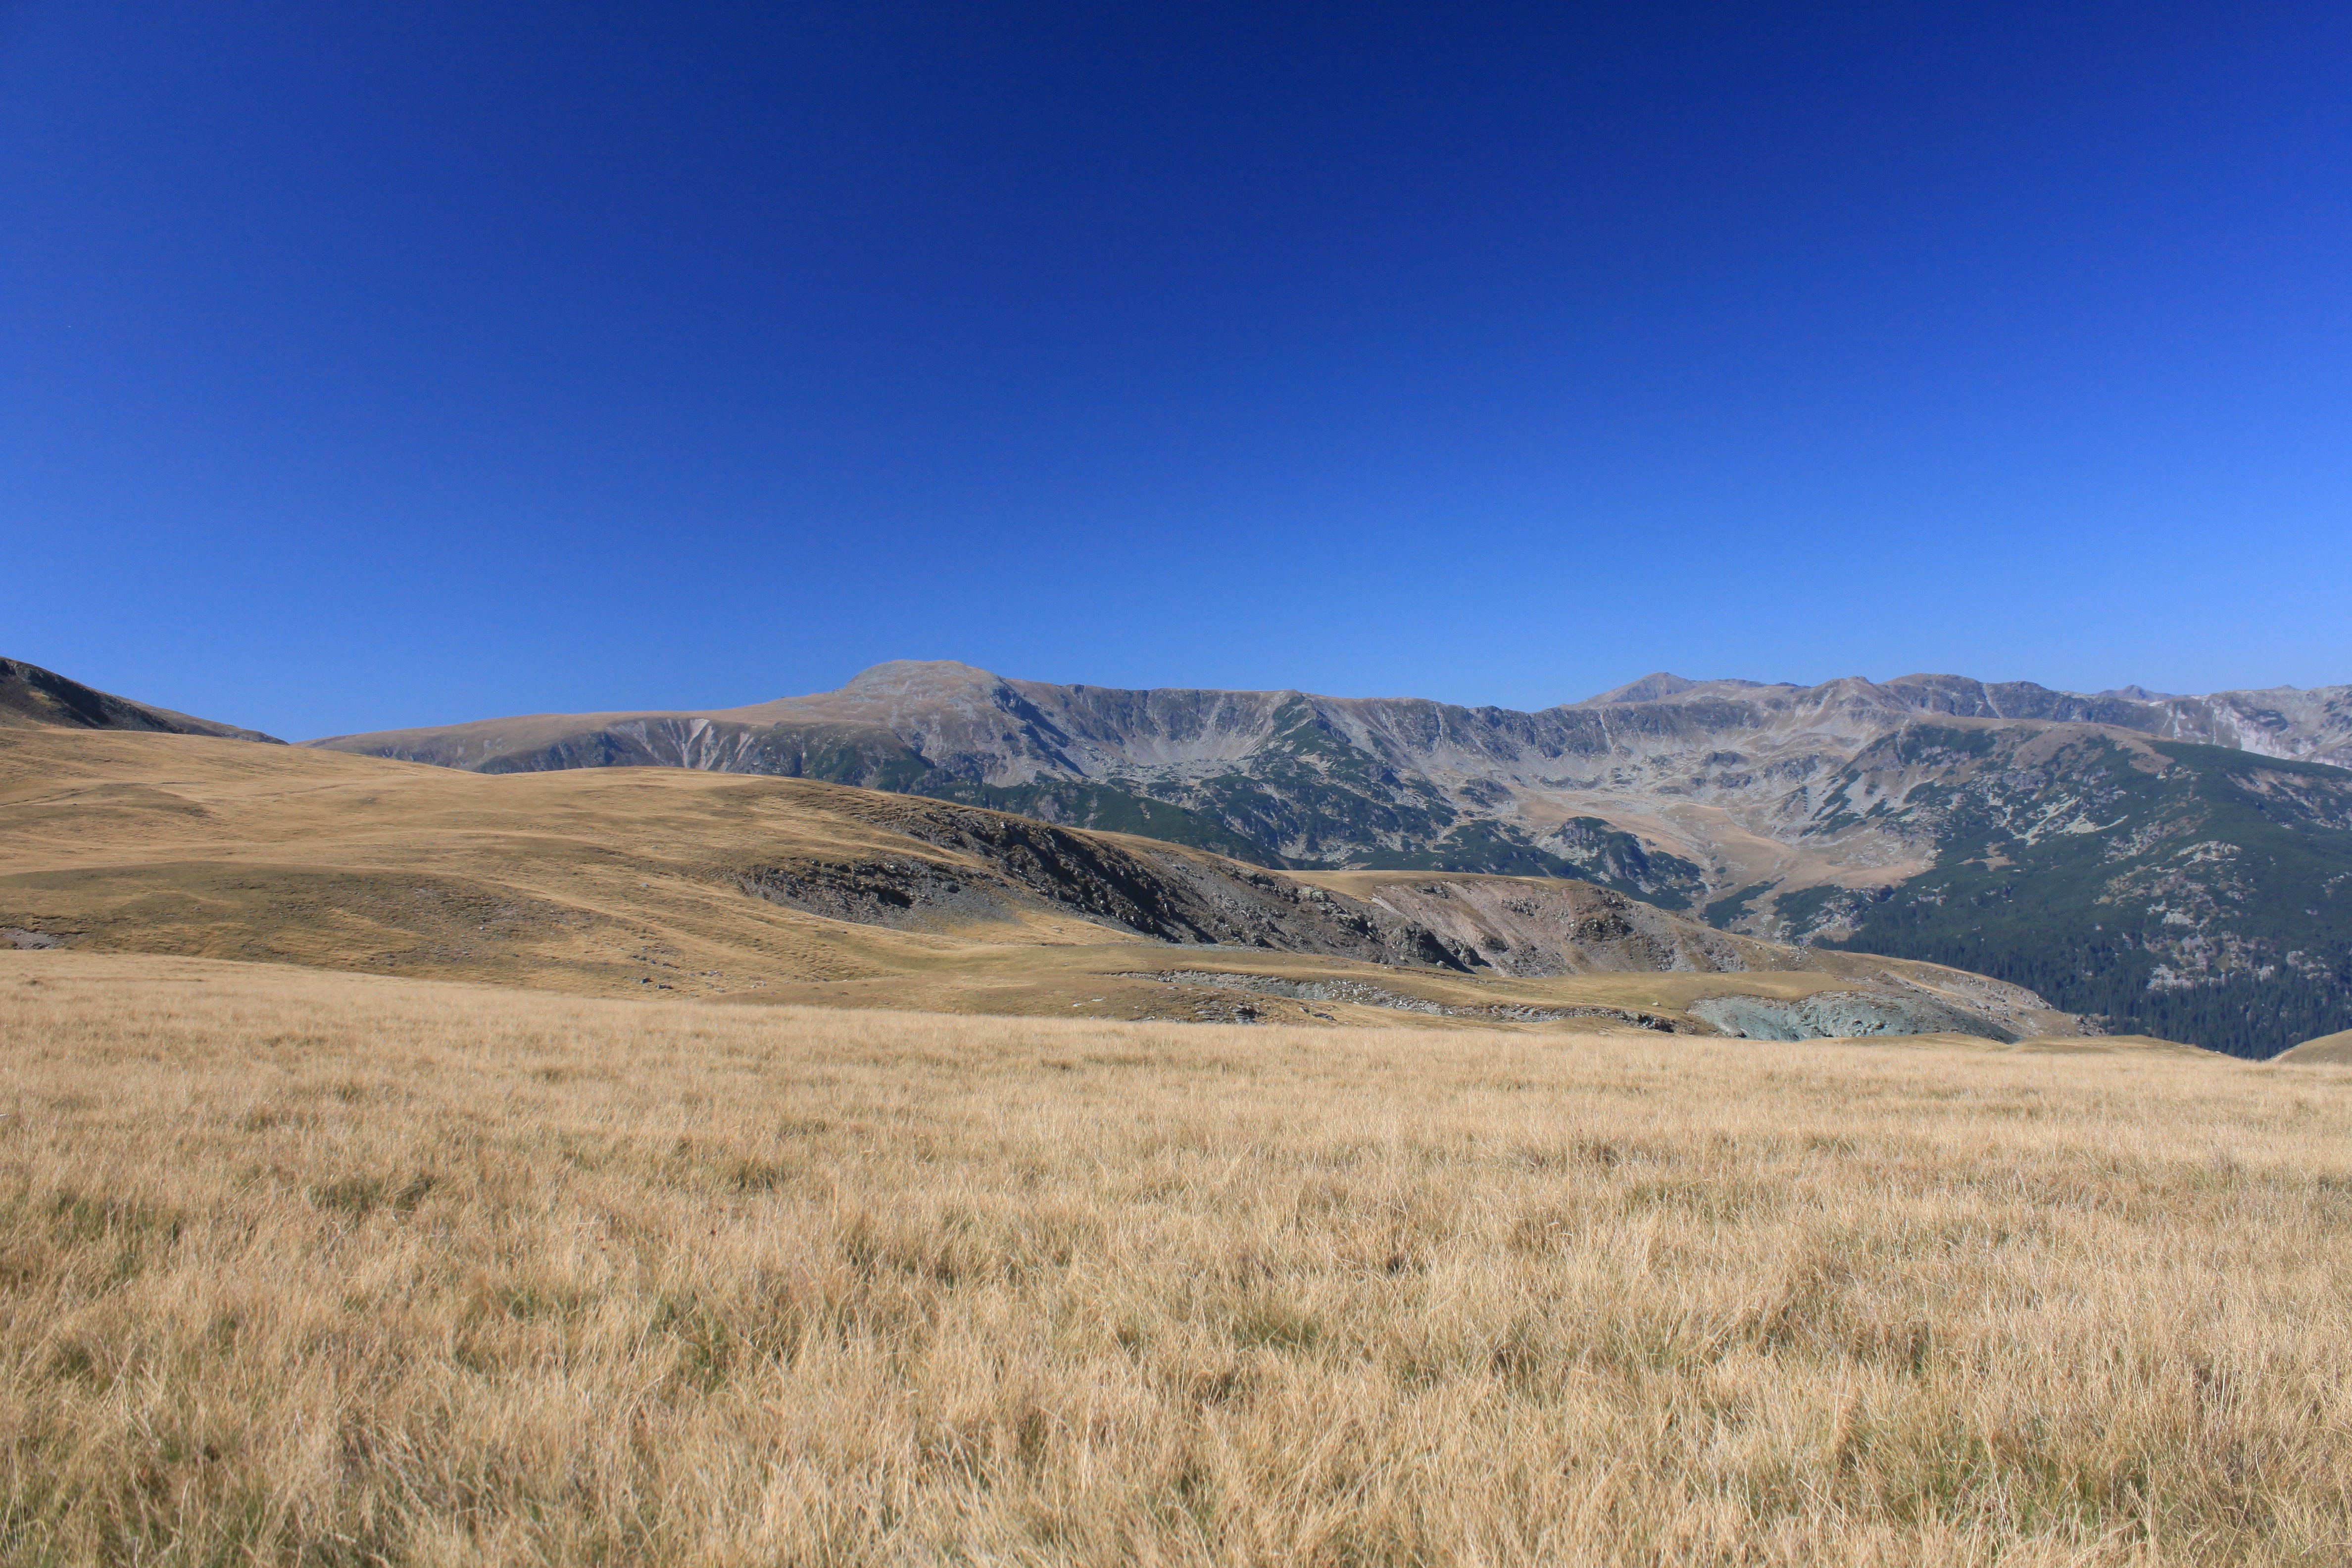
landscape, horizon, wilderness, mountain, meadow, prairie, hill, valley, mountain range, travel, ridge, plain, mountains, grassland, badlands, plateau, fell, habitat, roads, loch, ecosystem, romania, carpathian, steppe, landform, natural environment, geographical feature, mountainous landforms, parang, ranca